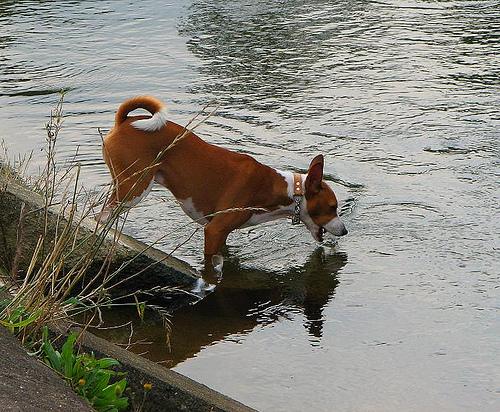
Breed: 243-n000103-basenji